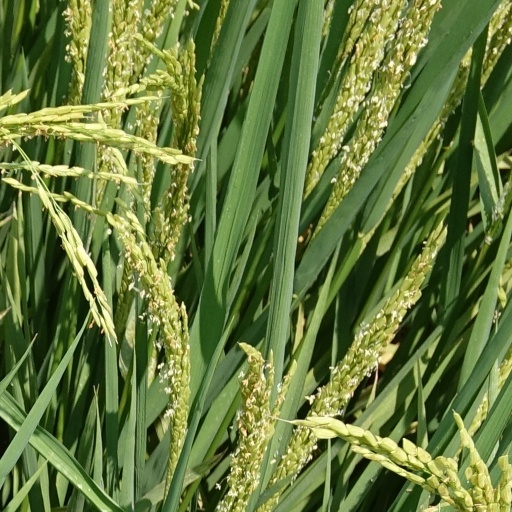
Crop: rice